1829 braille

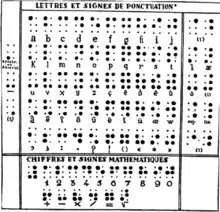
The final form of Braille's alphabet, according to Henri (1952). The decade diacritics are listed at left, and the supplementary letters are assigned to the appropriate decade at right. "(1)" indicates markers for musical and mathematical notation.

In the classroom, Braille's students found the characters with dashes to be impractical, as the dashes were not easily distinguishable from pairs of dots, and they were quickly abandoned. The second edition of the "Procédé", published in 1837, sets out French Braille essentially as we know it today. According to Henri (1952), at right, the numerical sign was used with the new fifth decade, plus one of the supplementary characters, for mathematical notation: +, −, ×, /, =, √. Several of these values continue today in Antoine notation.